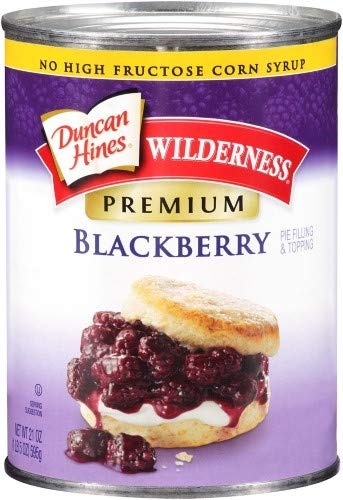
Item Name: Duncan Hines Wilderness Premium Pie Filling & Topping, Blackberry, 21 Ounce (Pack of 12)
Value: 21.0
Unit: Fl Oz

Price: 5.5